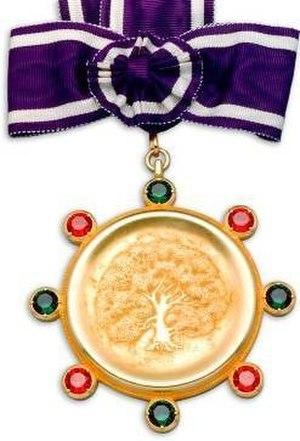
Le prix de Kyoto est une récompense internationale décernée à des personnes qui se sont distinguées par des contributions remarquables au développement de la science et de la civilisation mondiale, ainsi qu’à l’élévation spirituelle. La caractéristique du prix de Kyoto est de récompenser non seulement l’œuvre accomplie, mais aussi la contribution à la société humaine, en d’autres termes « célébrer l’homme ».